2008 Kosovo declaration of independence

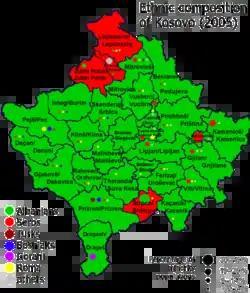
Ethnic composition of Kosovo as of 2005

After the end of the Kosovo War in 1999, the United Nations Security Council adopted Resolution 1244 to provide a framework for Kosovo's interim status. It placed Kosovo under transitional UN administration, demanded a withdrawal of Serbian security forces from Kosovo and envisioned an eventual UN-facilitated political process to resolve the status of Kosovo.